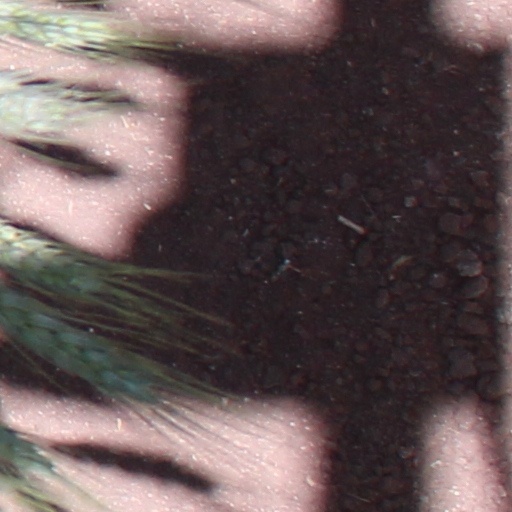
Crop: wheat